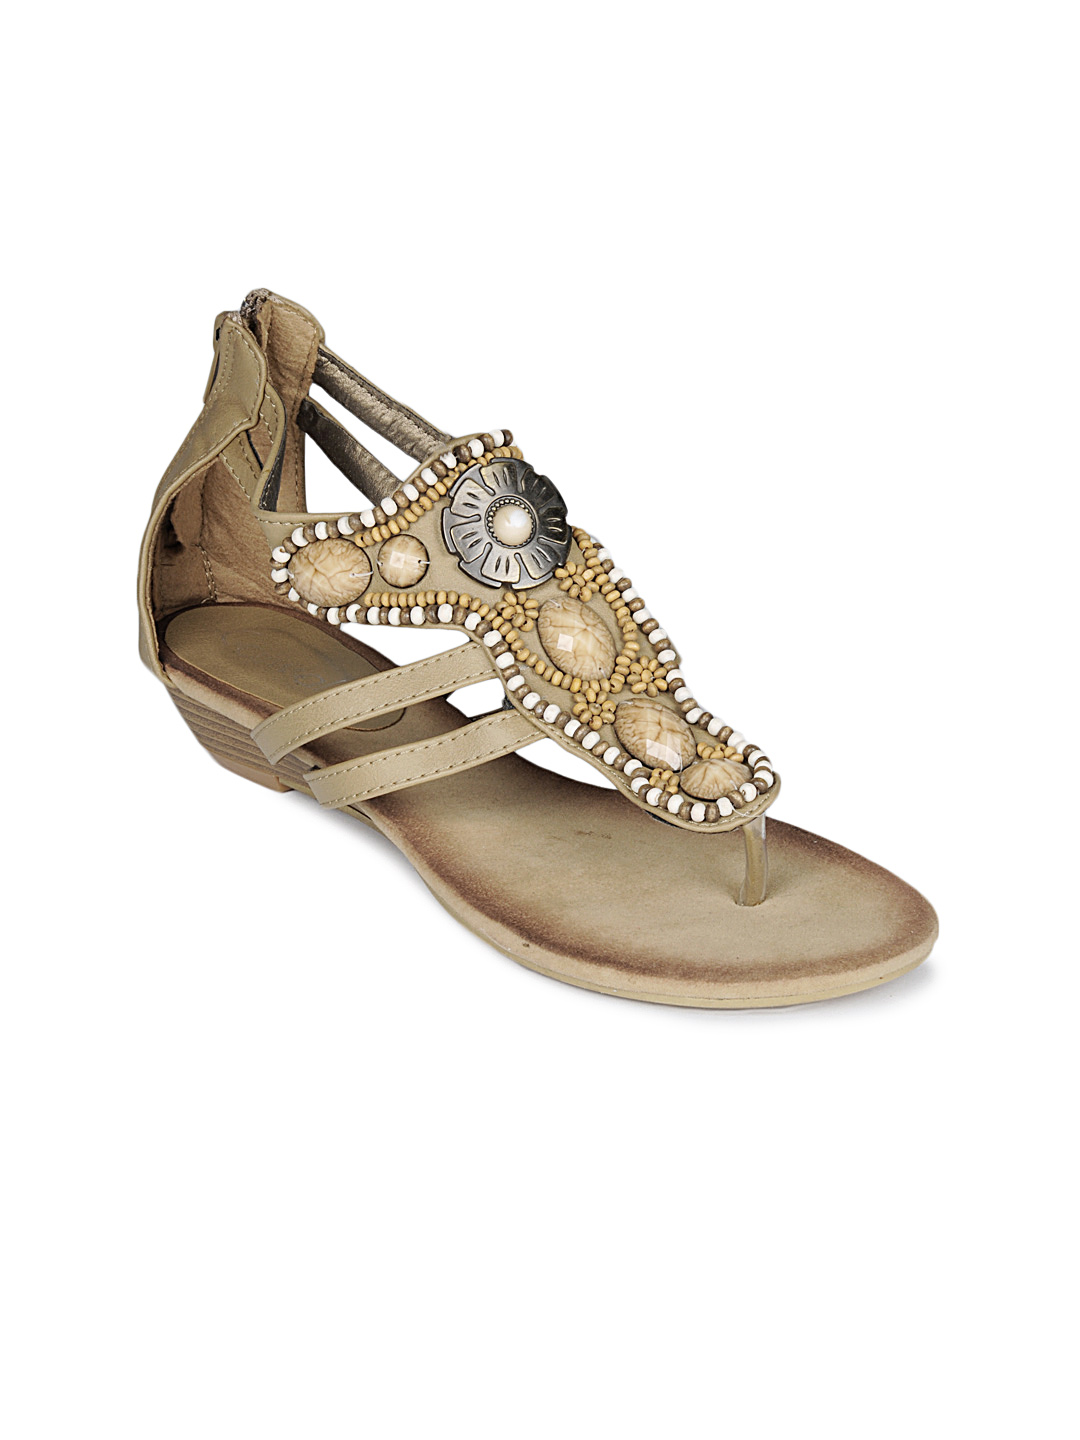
Catwalk Women Beige Flats
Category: Footwear / Shoes / Heels
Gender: Women
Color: Beige
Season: Spring 2013
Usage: Casual